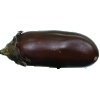
Label: eggplant